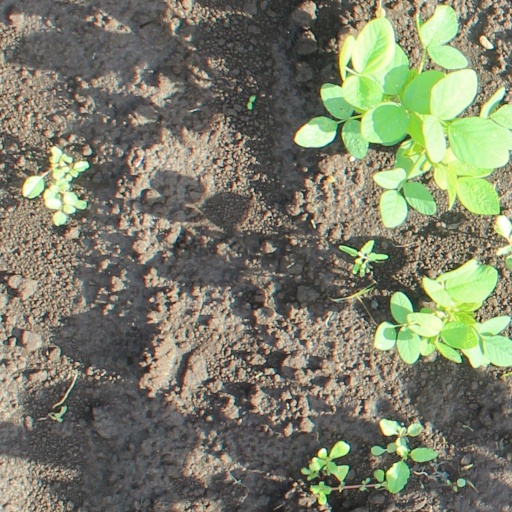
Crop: soybean